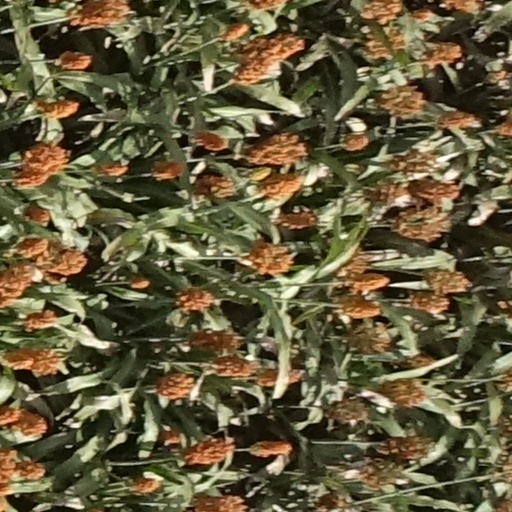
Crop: sorghum